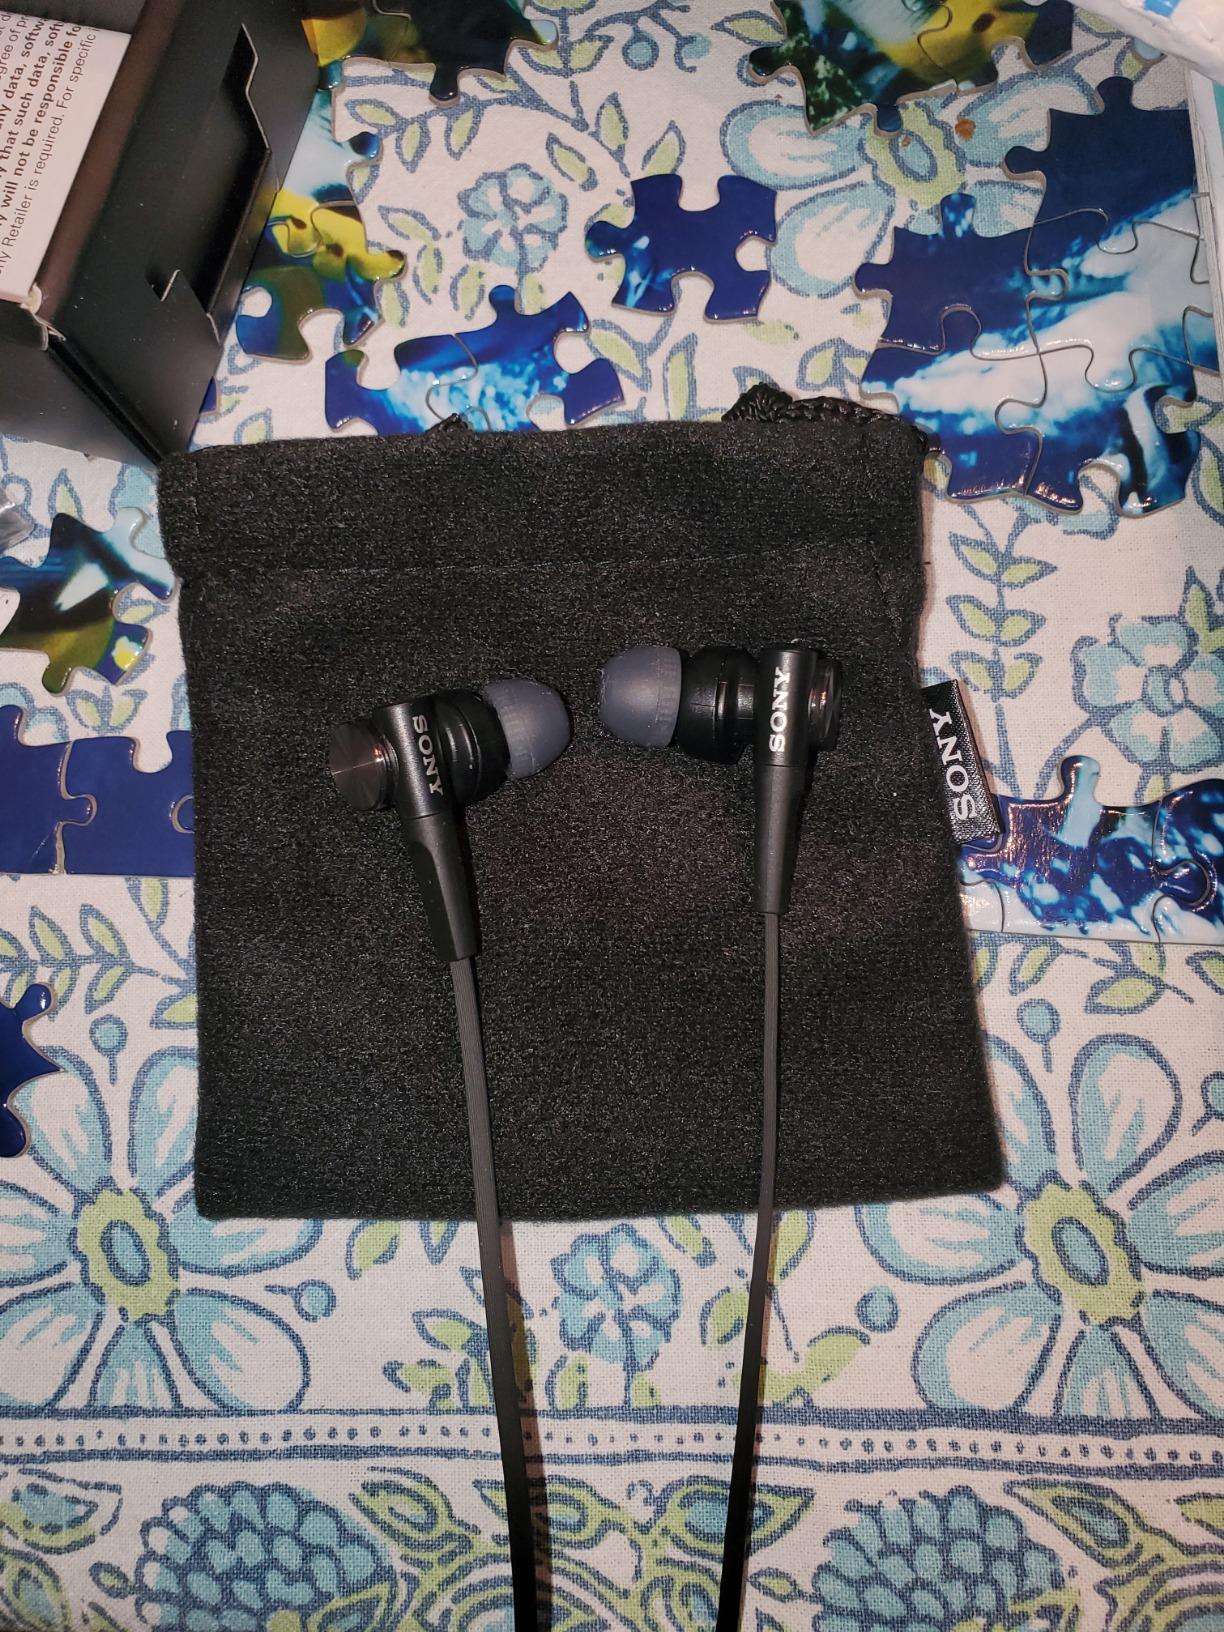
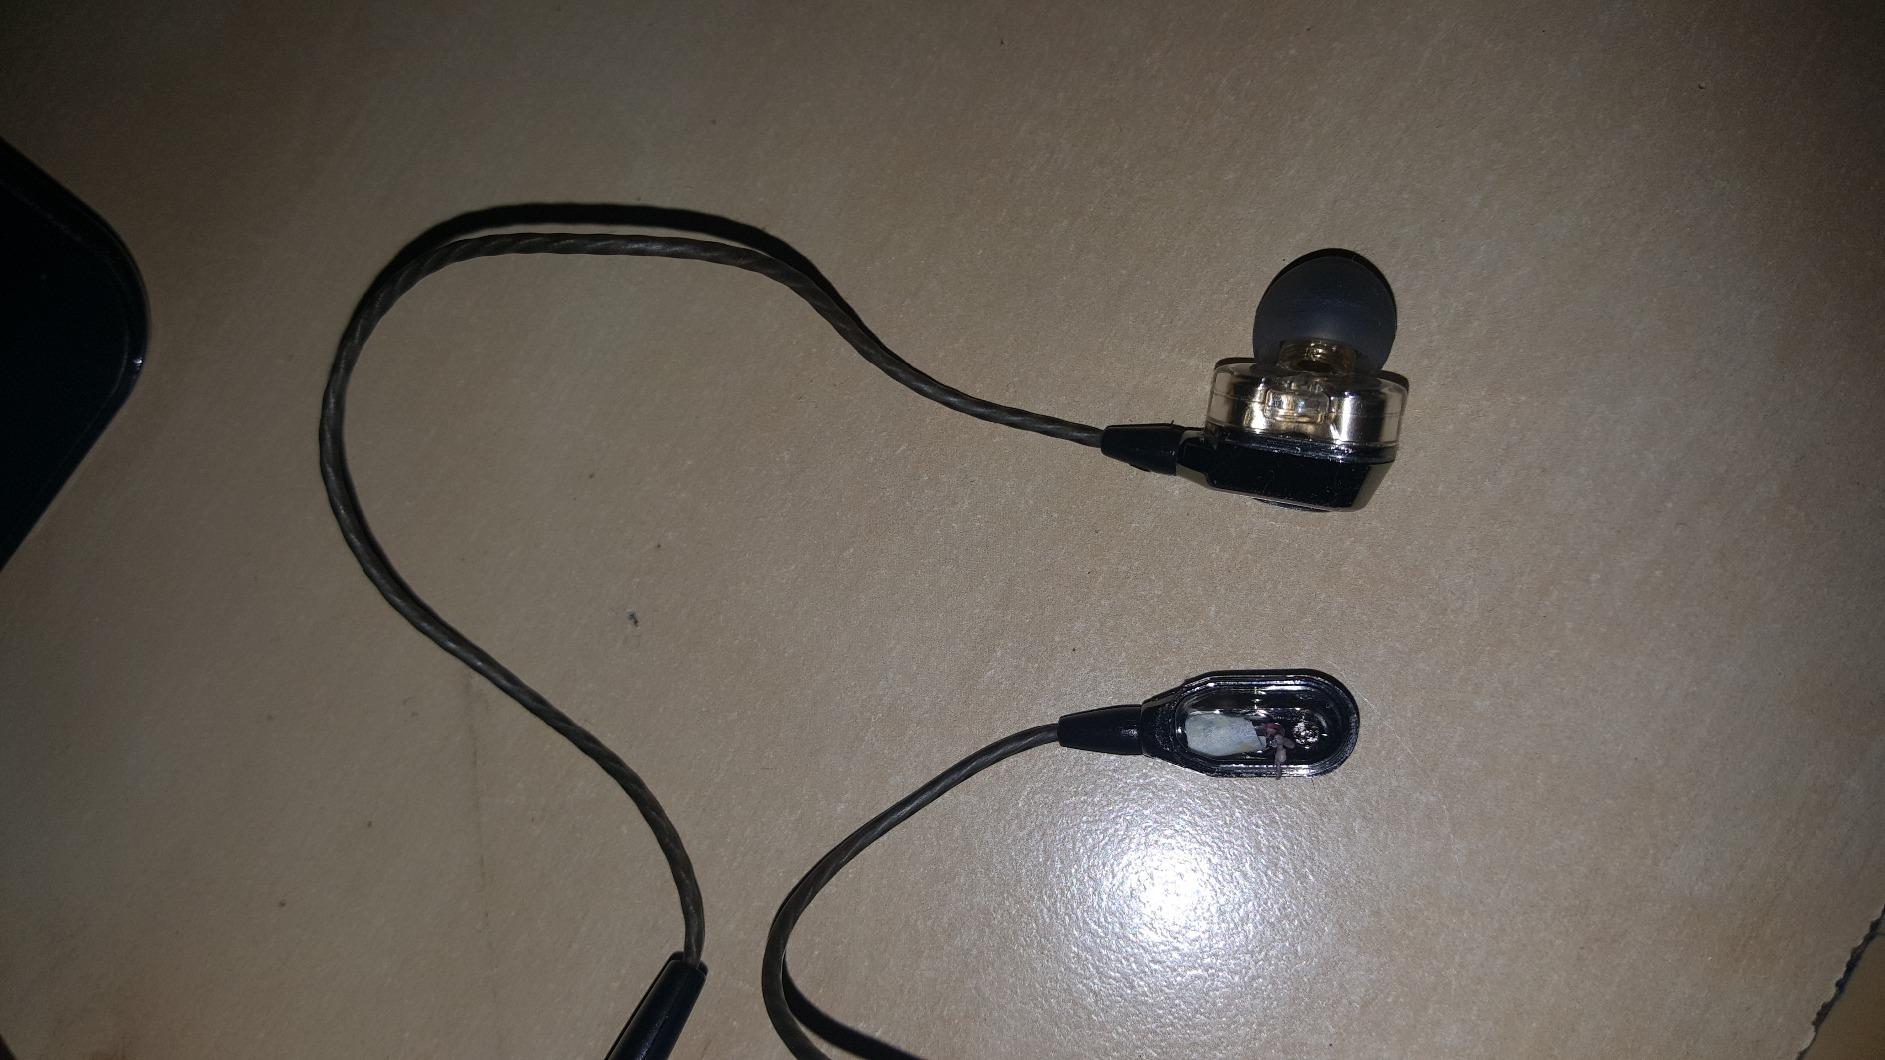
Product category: headphones
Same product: no